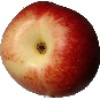
Label: nectarine